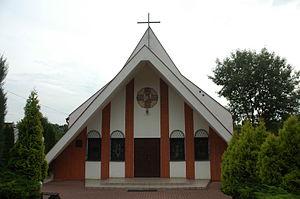
Białobrzegi est un village polonais de la gmina de Nieporęt dans la powiat de Legionowo de la voïvodie de Mazovie dans le centre-est de la Pologne.